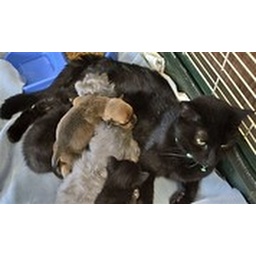
cat with puppies in Meriden, CT